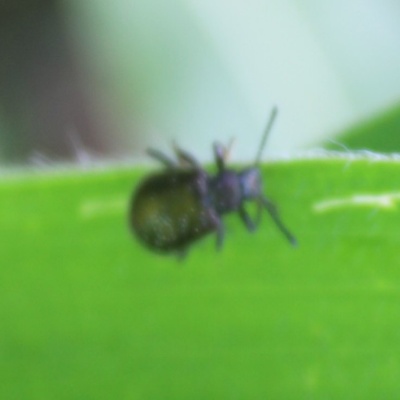
Crop: Maize
Condition: leaf beetle